Kuda Lumping

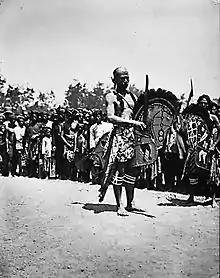
A Kuda Lumping dancer in Mataram, Lombok (1922)

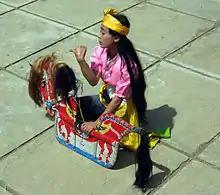
A female dancer showing her rattan horse

Dancers perform using rattan horses, generally colourful and decorated with beads and sequins. Adults use larger horses than children. Children's horses may also be cut from bamboo mats. Performers wear colorful clothes and may occasionally dress as soldiers. The costume may also include small bells strung around the ankle. In comparison to the shaman, the dancers' costumes are more feminized.